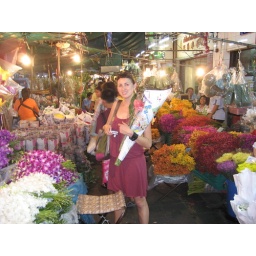
Shayna in flower market